Andrew McCarthy

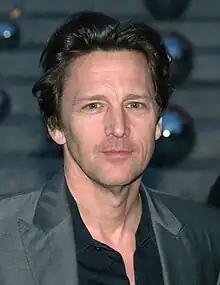
McCarthy in 2010

Andrew Thomas McCarthy (born November 29, 1962) is an American actor, travel writer, and television director. He is most known as a member of the Brat Pack, with roles in 1980s films such as "St. Elmo's Fire", "Pretty in Pink", "Mannequin", and "Weekend at Bernie's". He is ranked No. 40 on VH1's 100 Greatest Teen Stars of all-time list. As a director, he is known for his work on "Orange Is the New Black".